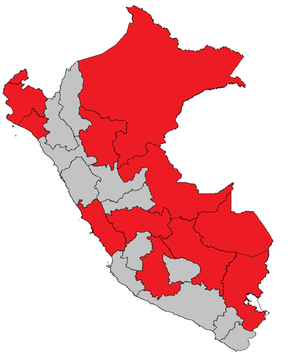
L'épidémie de dengue de 2019-2020 au Pérou est une épidémie qui a débuté en octobre 2019 dans le département de Madre de Dios, dans le sud-est du pays. Au 17 novembre, selon le ministère de la santé, 16 personnes étaient mortes et 3 000 avaient été infectées, ce qui en fait l'épidémie la plus grave de l'année.